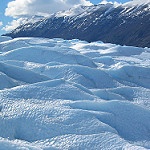
Label: glacier